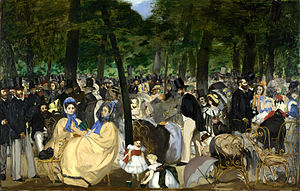
Édouard Manet / Galleri
Édouard Manet var en fransk maler.